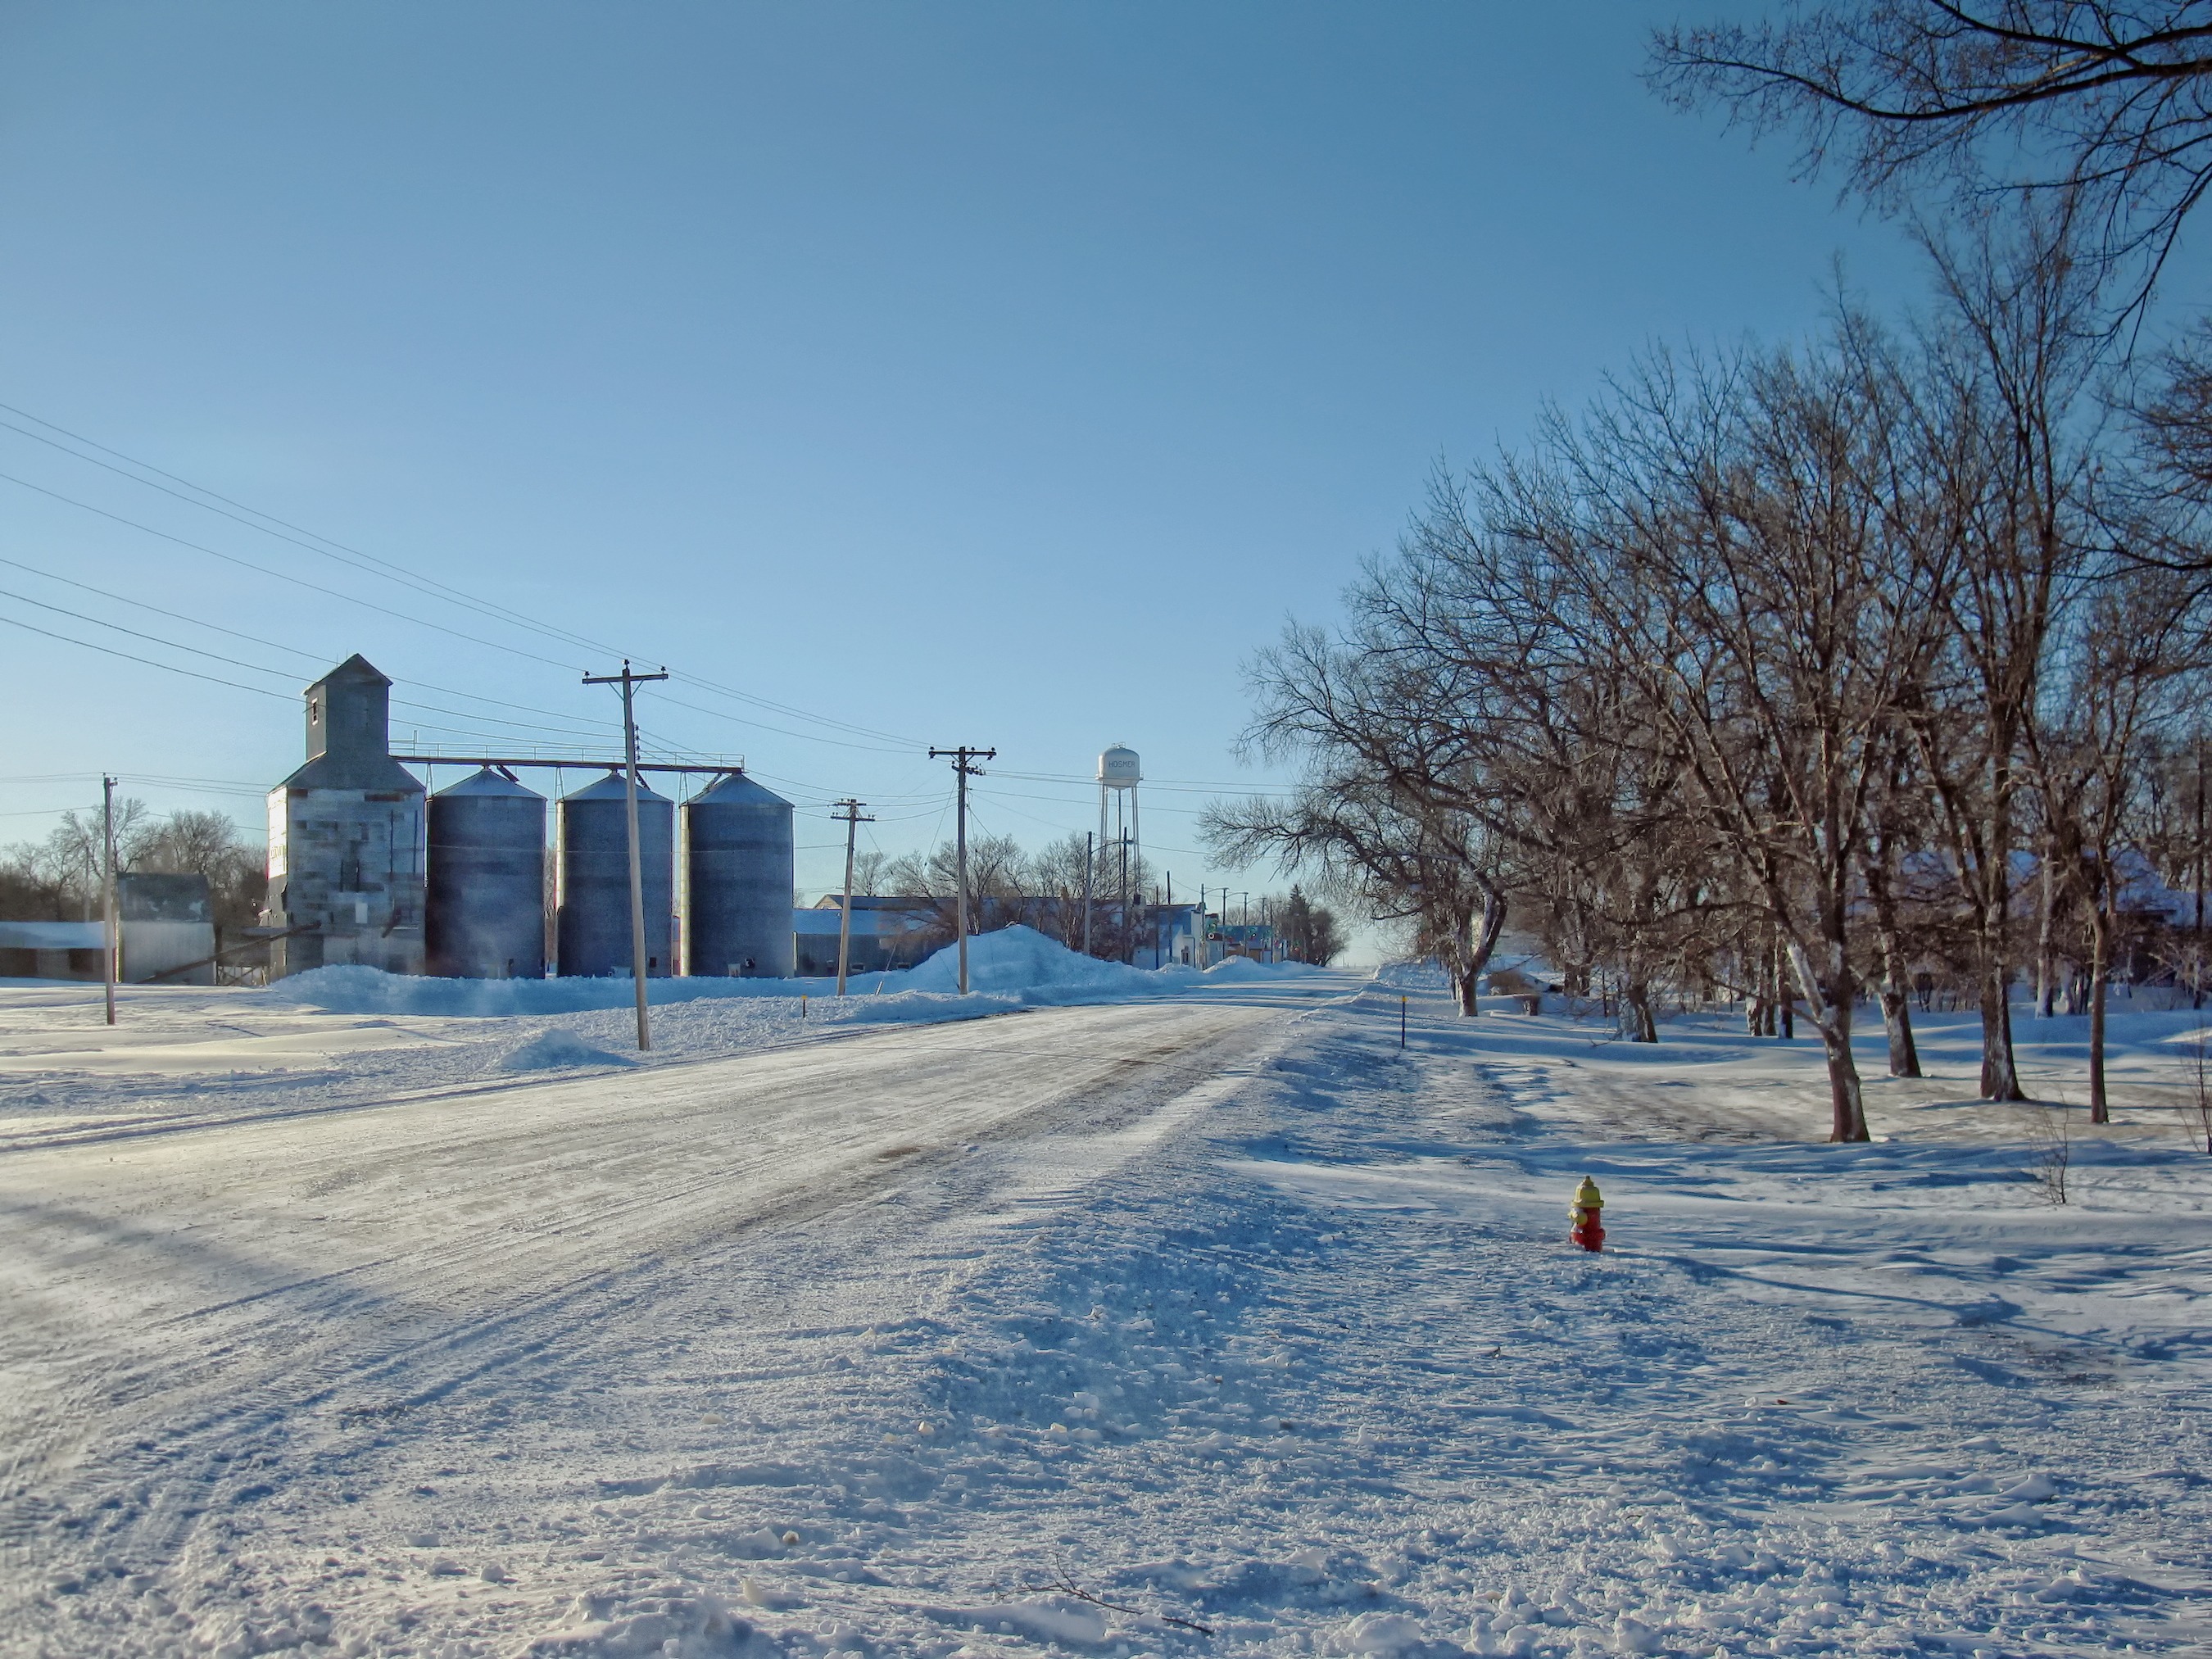
nature, snow, winter, sky, road, street, town, village, ice, weather, season, trees, outside, clouds, silos, freezing, south dakota, towns, hosmer